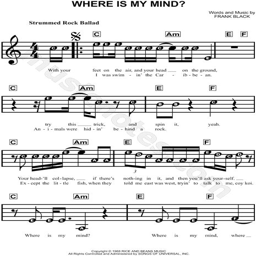
print and download ? sheet music by artist .